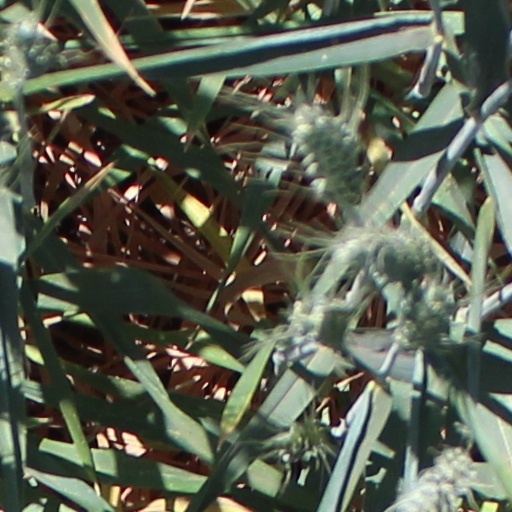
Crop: wheat